International trade

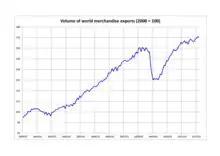
Volume of world merchandise exports

The following table is a list of the 25 largest trading states according to the World Trade Organization in 2021 and 2022.